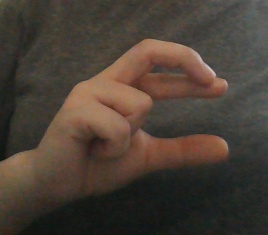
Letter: thal